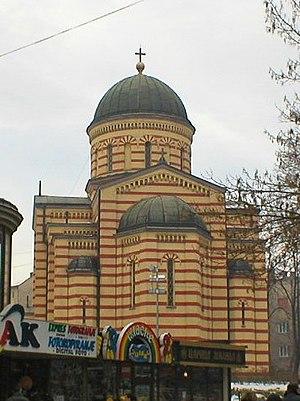
L'éparchie de Kruševac est une éparchie, c'est-à-dire une circonscription de l'Église orthodoxe serbe. Située au centre de la Serbie, elle a son siège à Kruševac. En 2016, elle est administrée par l'évêque David.